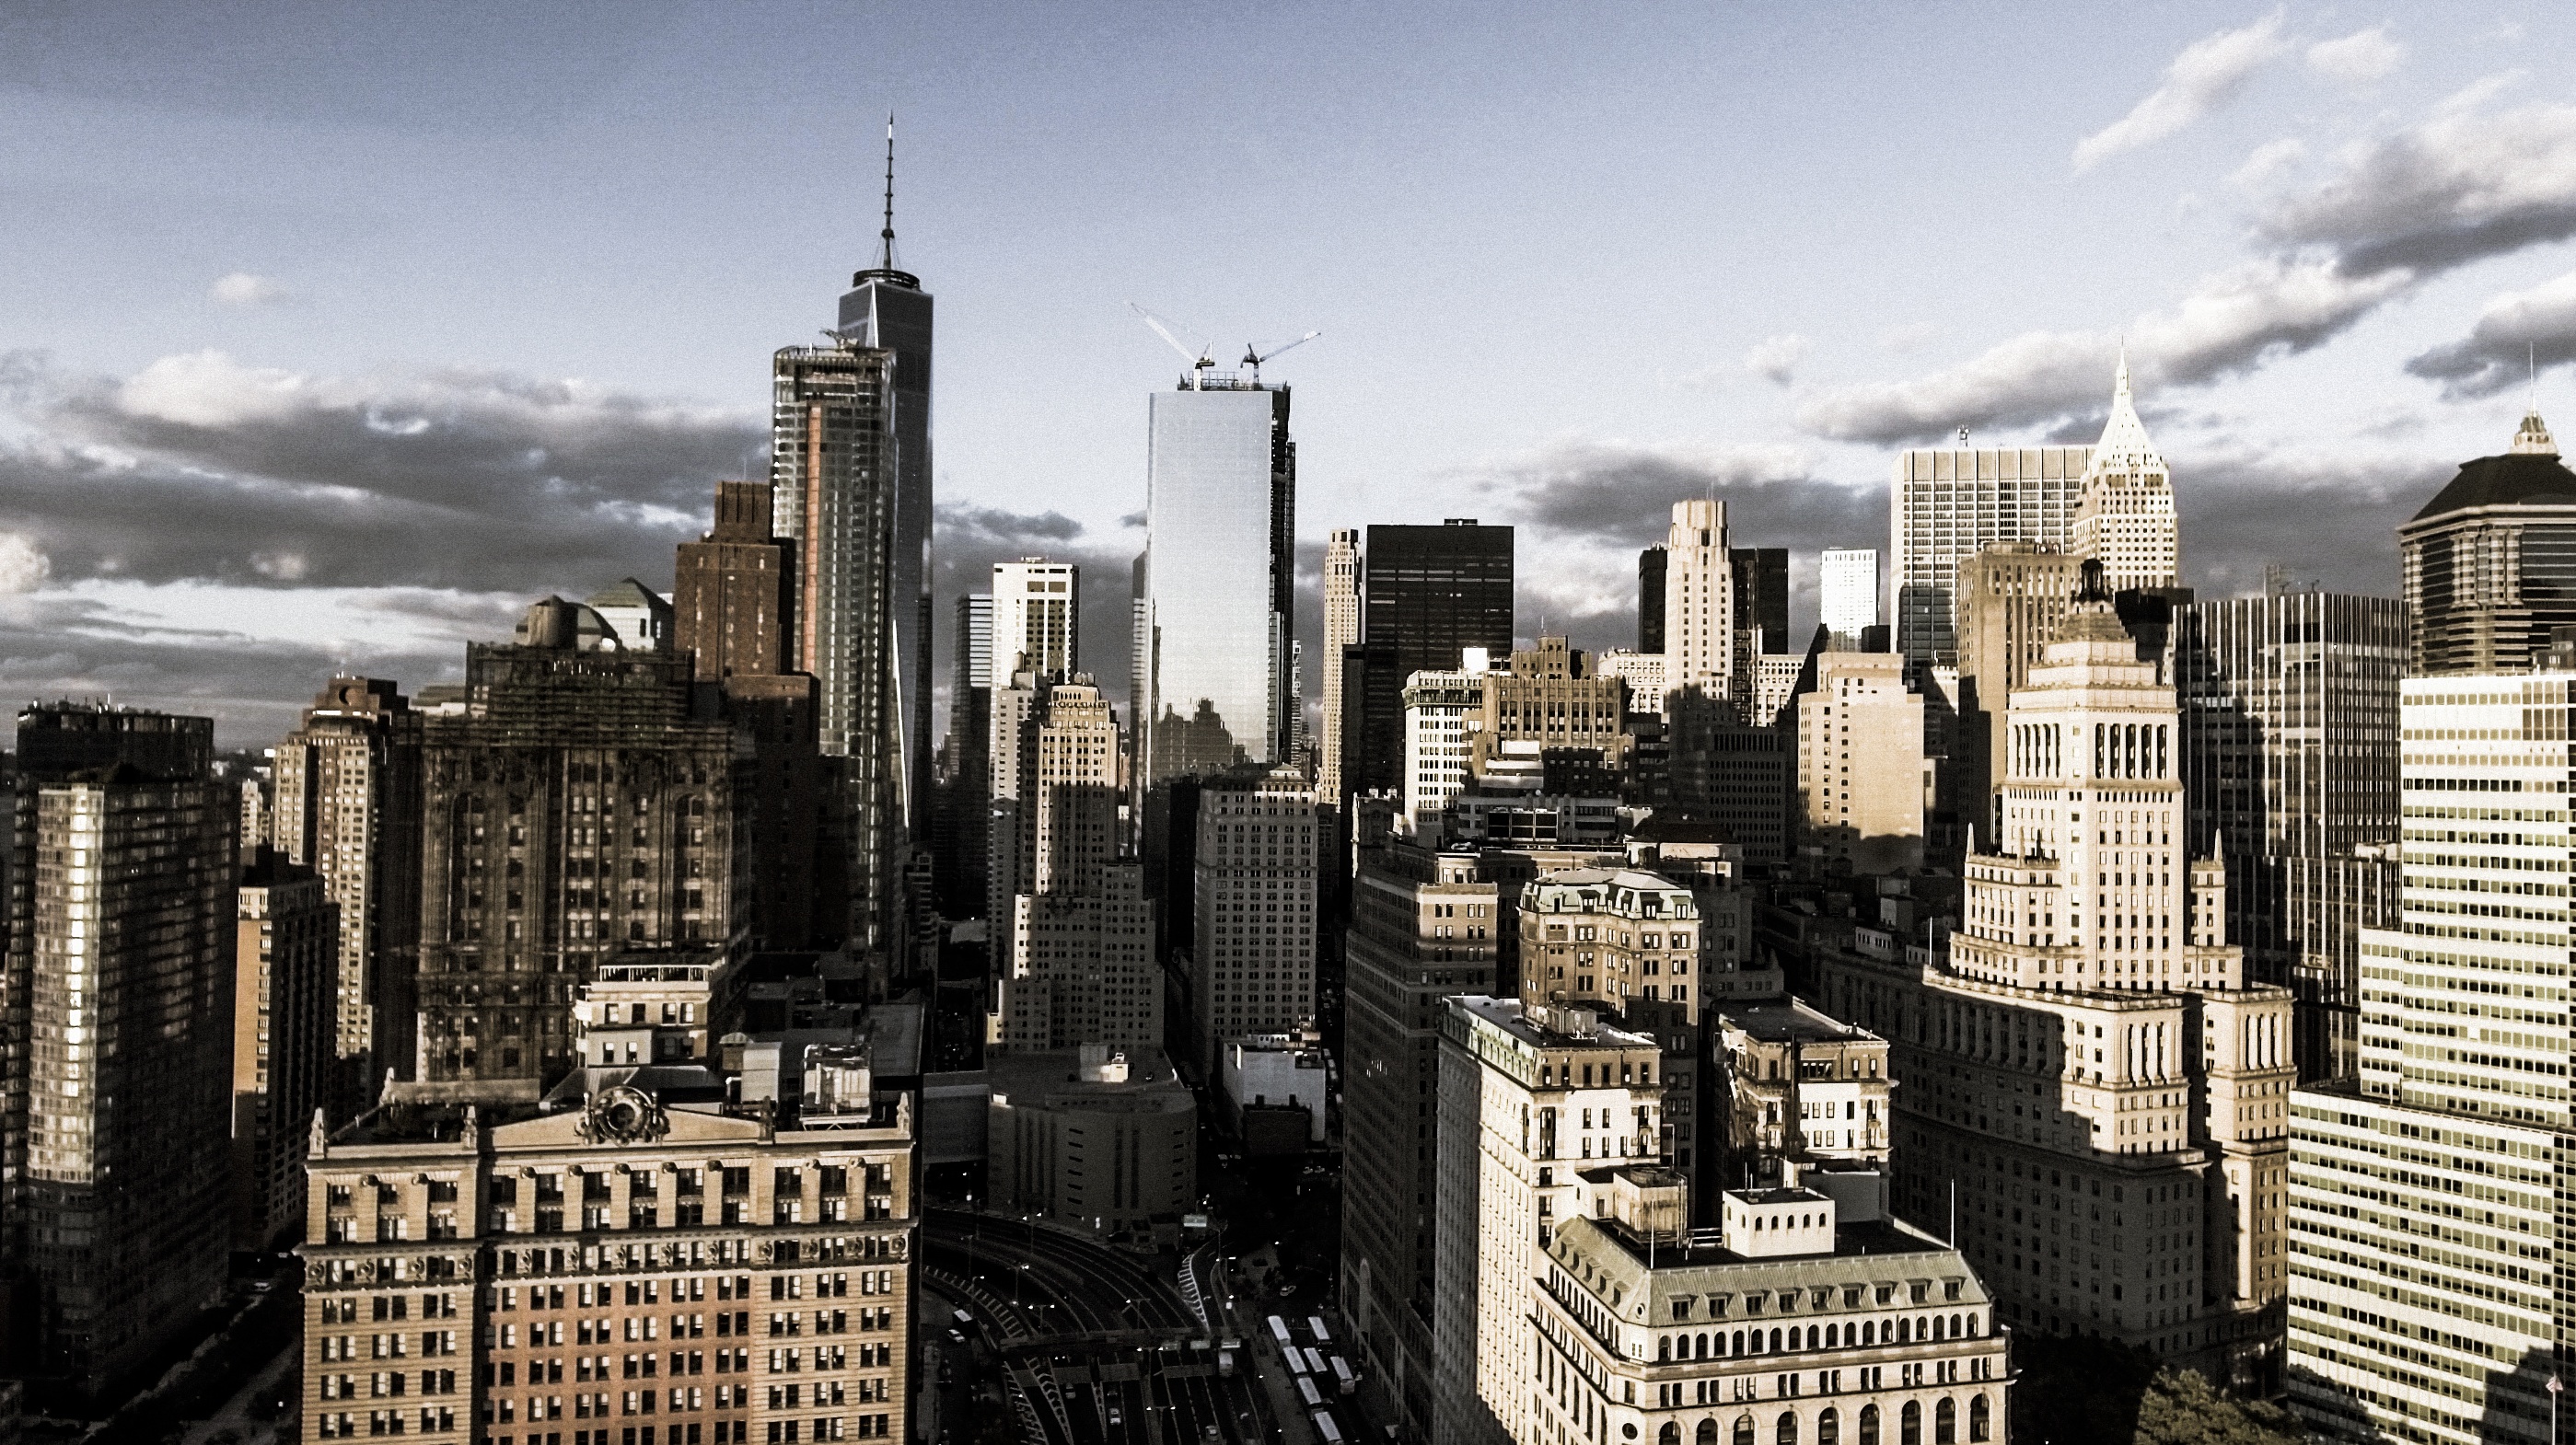
skyline, city, skyscraper, cityscape, panorama, downtown, landmark, tower block, metropolis, neighbourhood, urban area, residential area, geographical feature, human settlement, metropolitan area